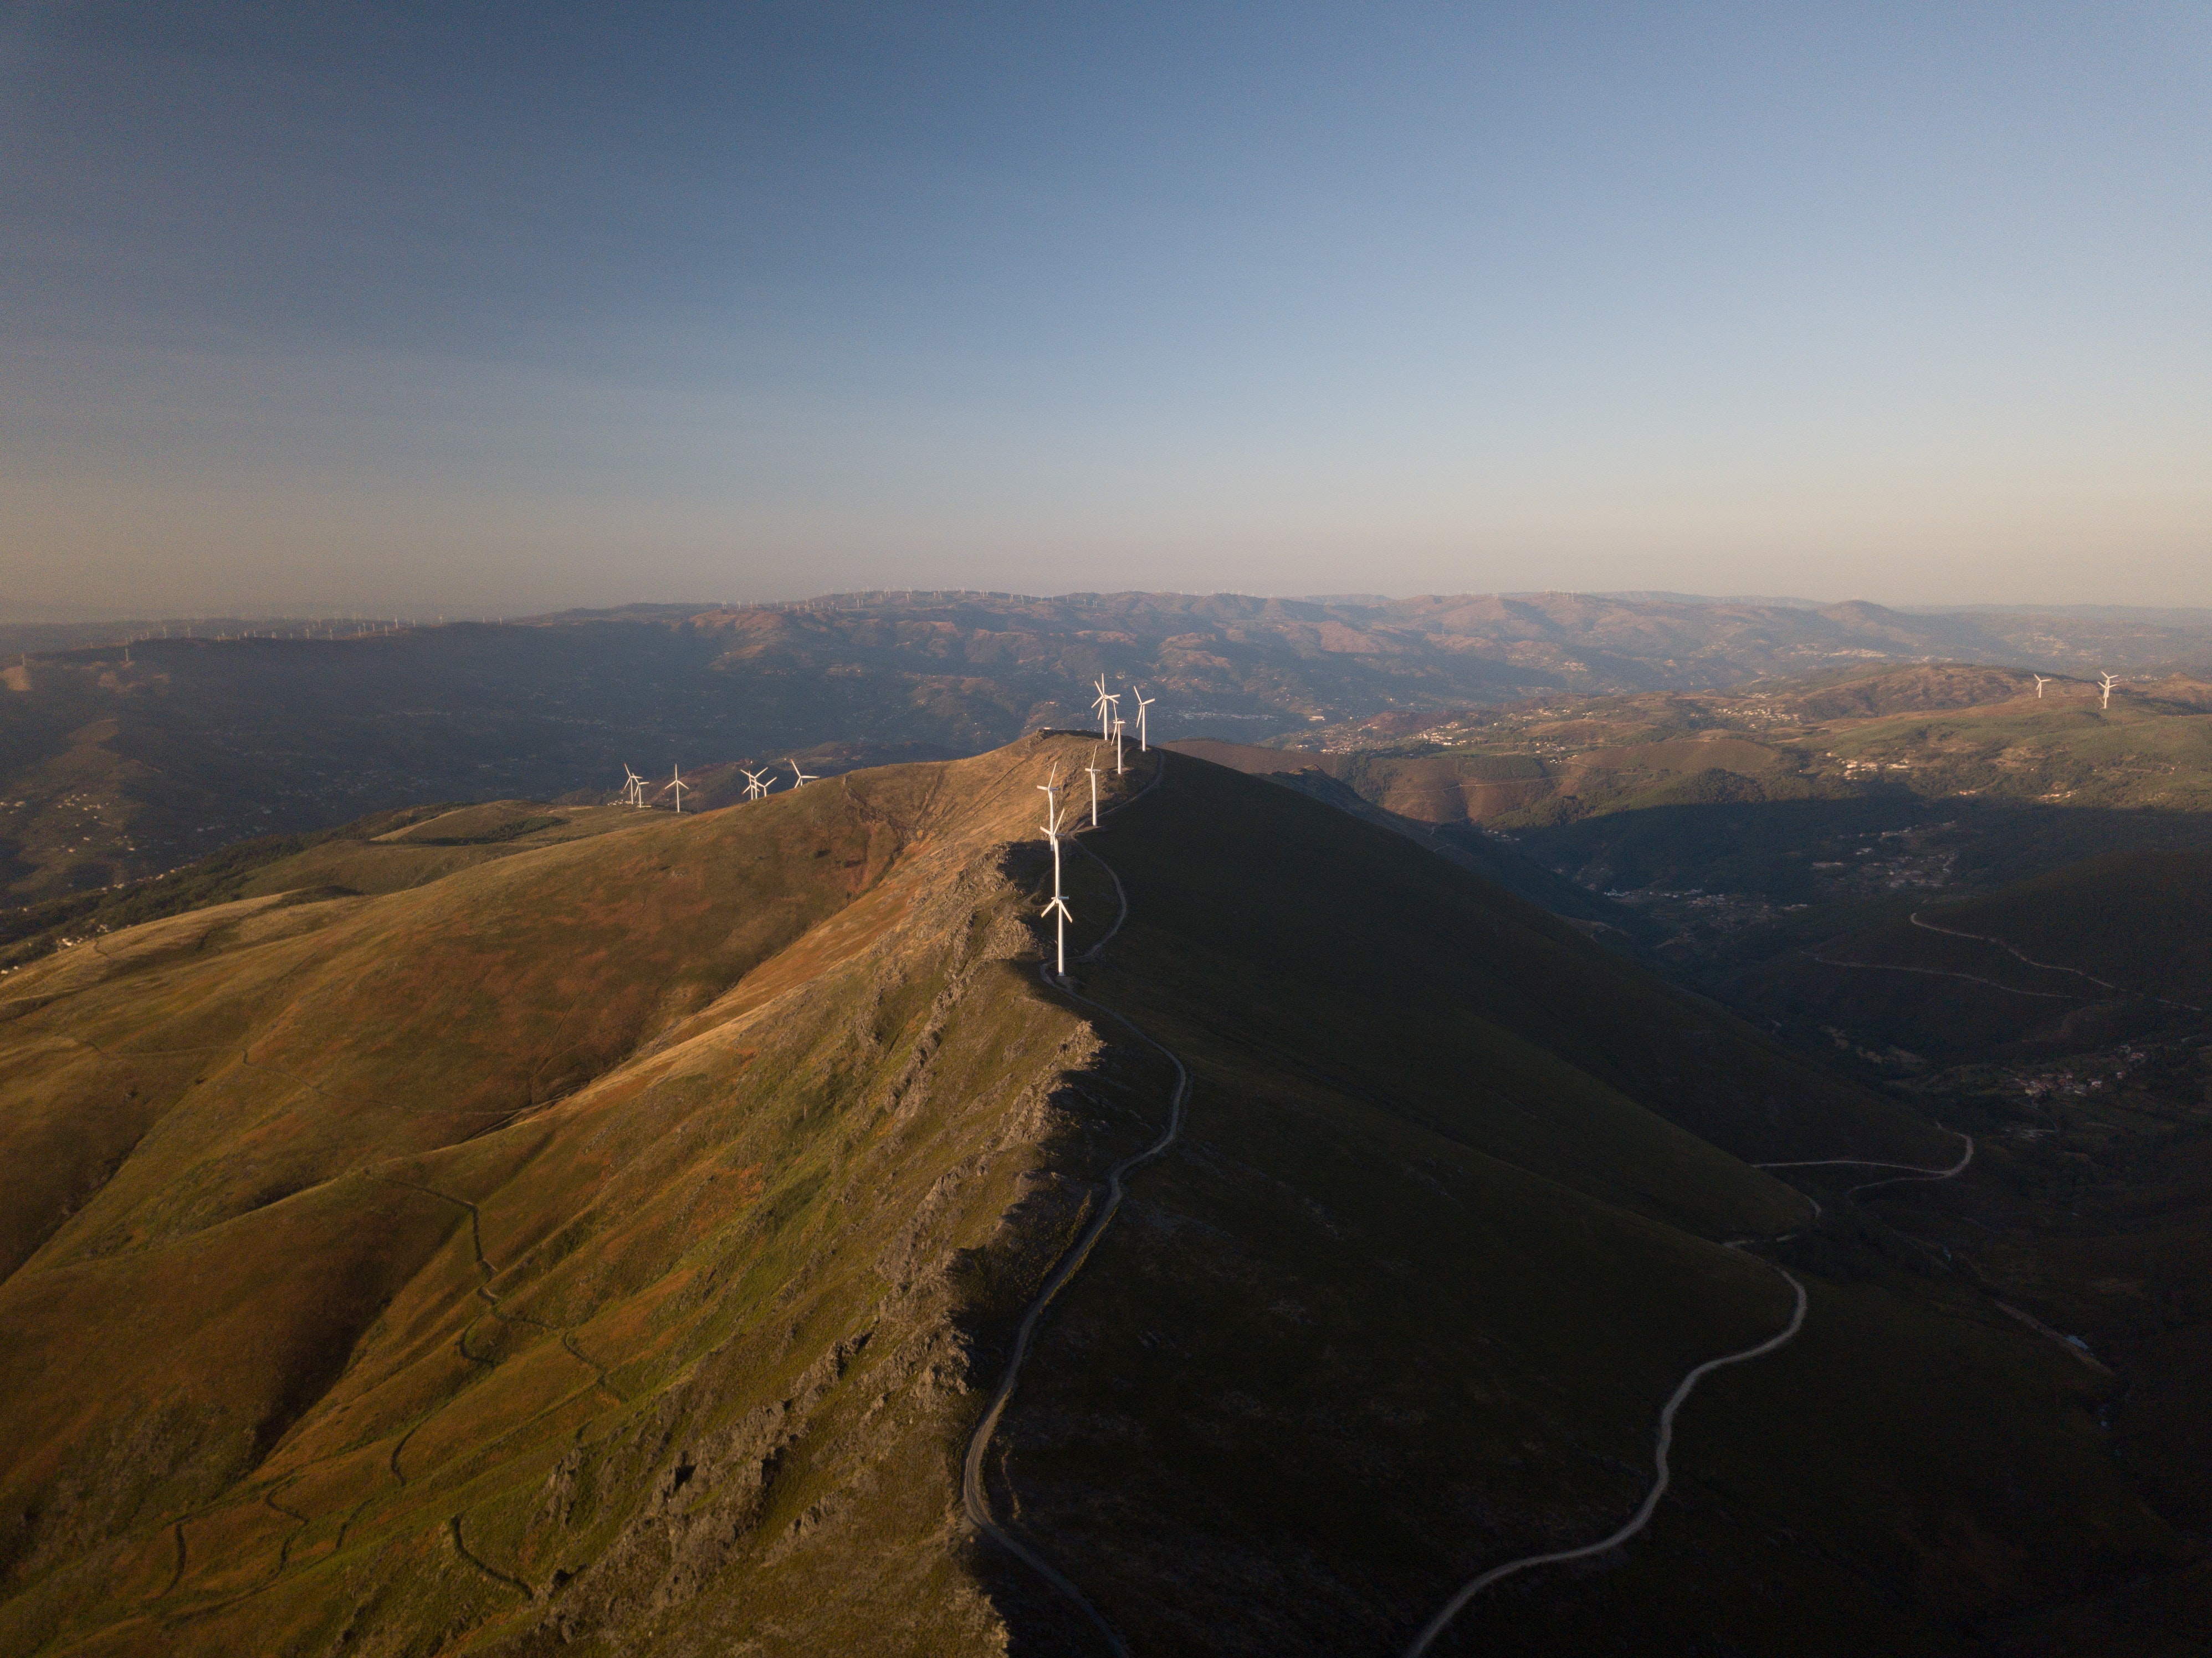
mountainous landforms, mountain, highland, sky, ridge, hill, fell, aerial photography, terrain, photography, valley, mountain range, landscape, cloud, mountain pass, road, horizon, summit, plain